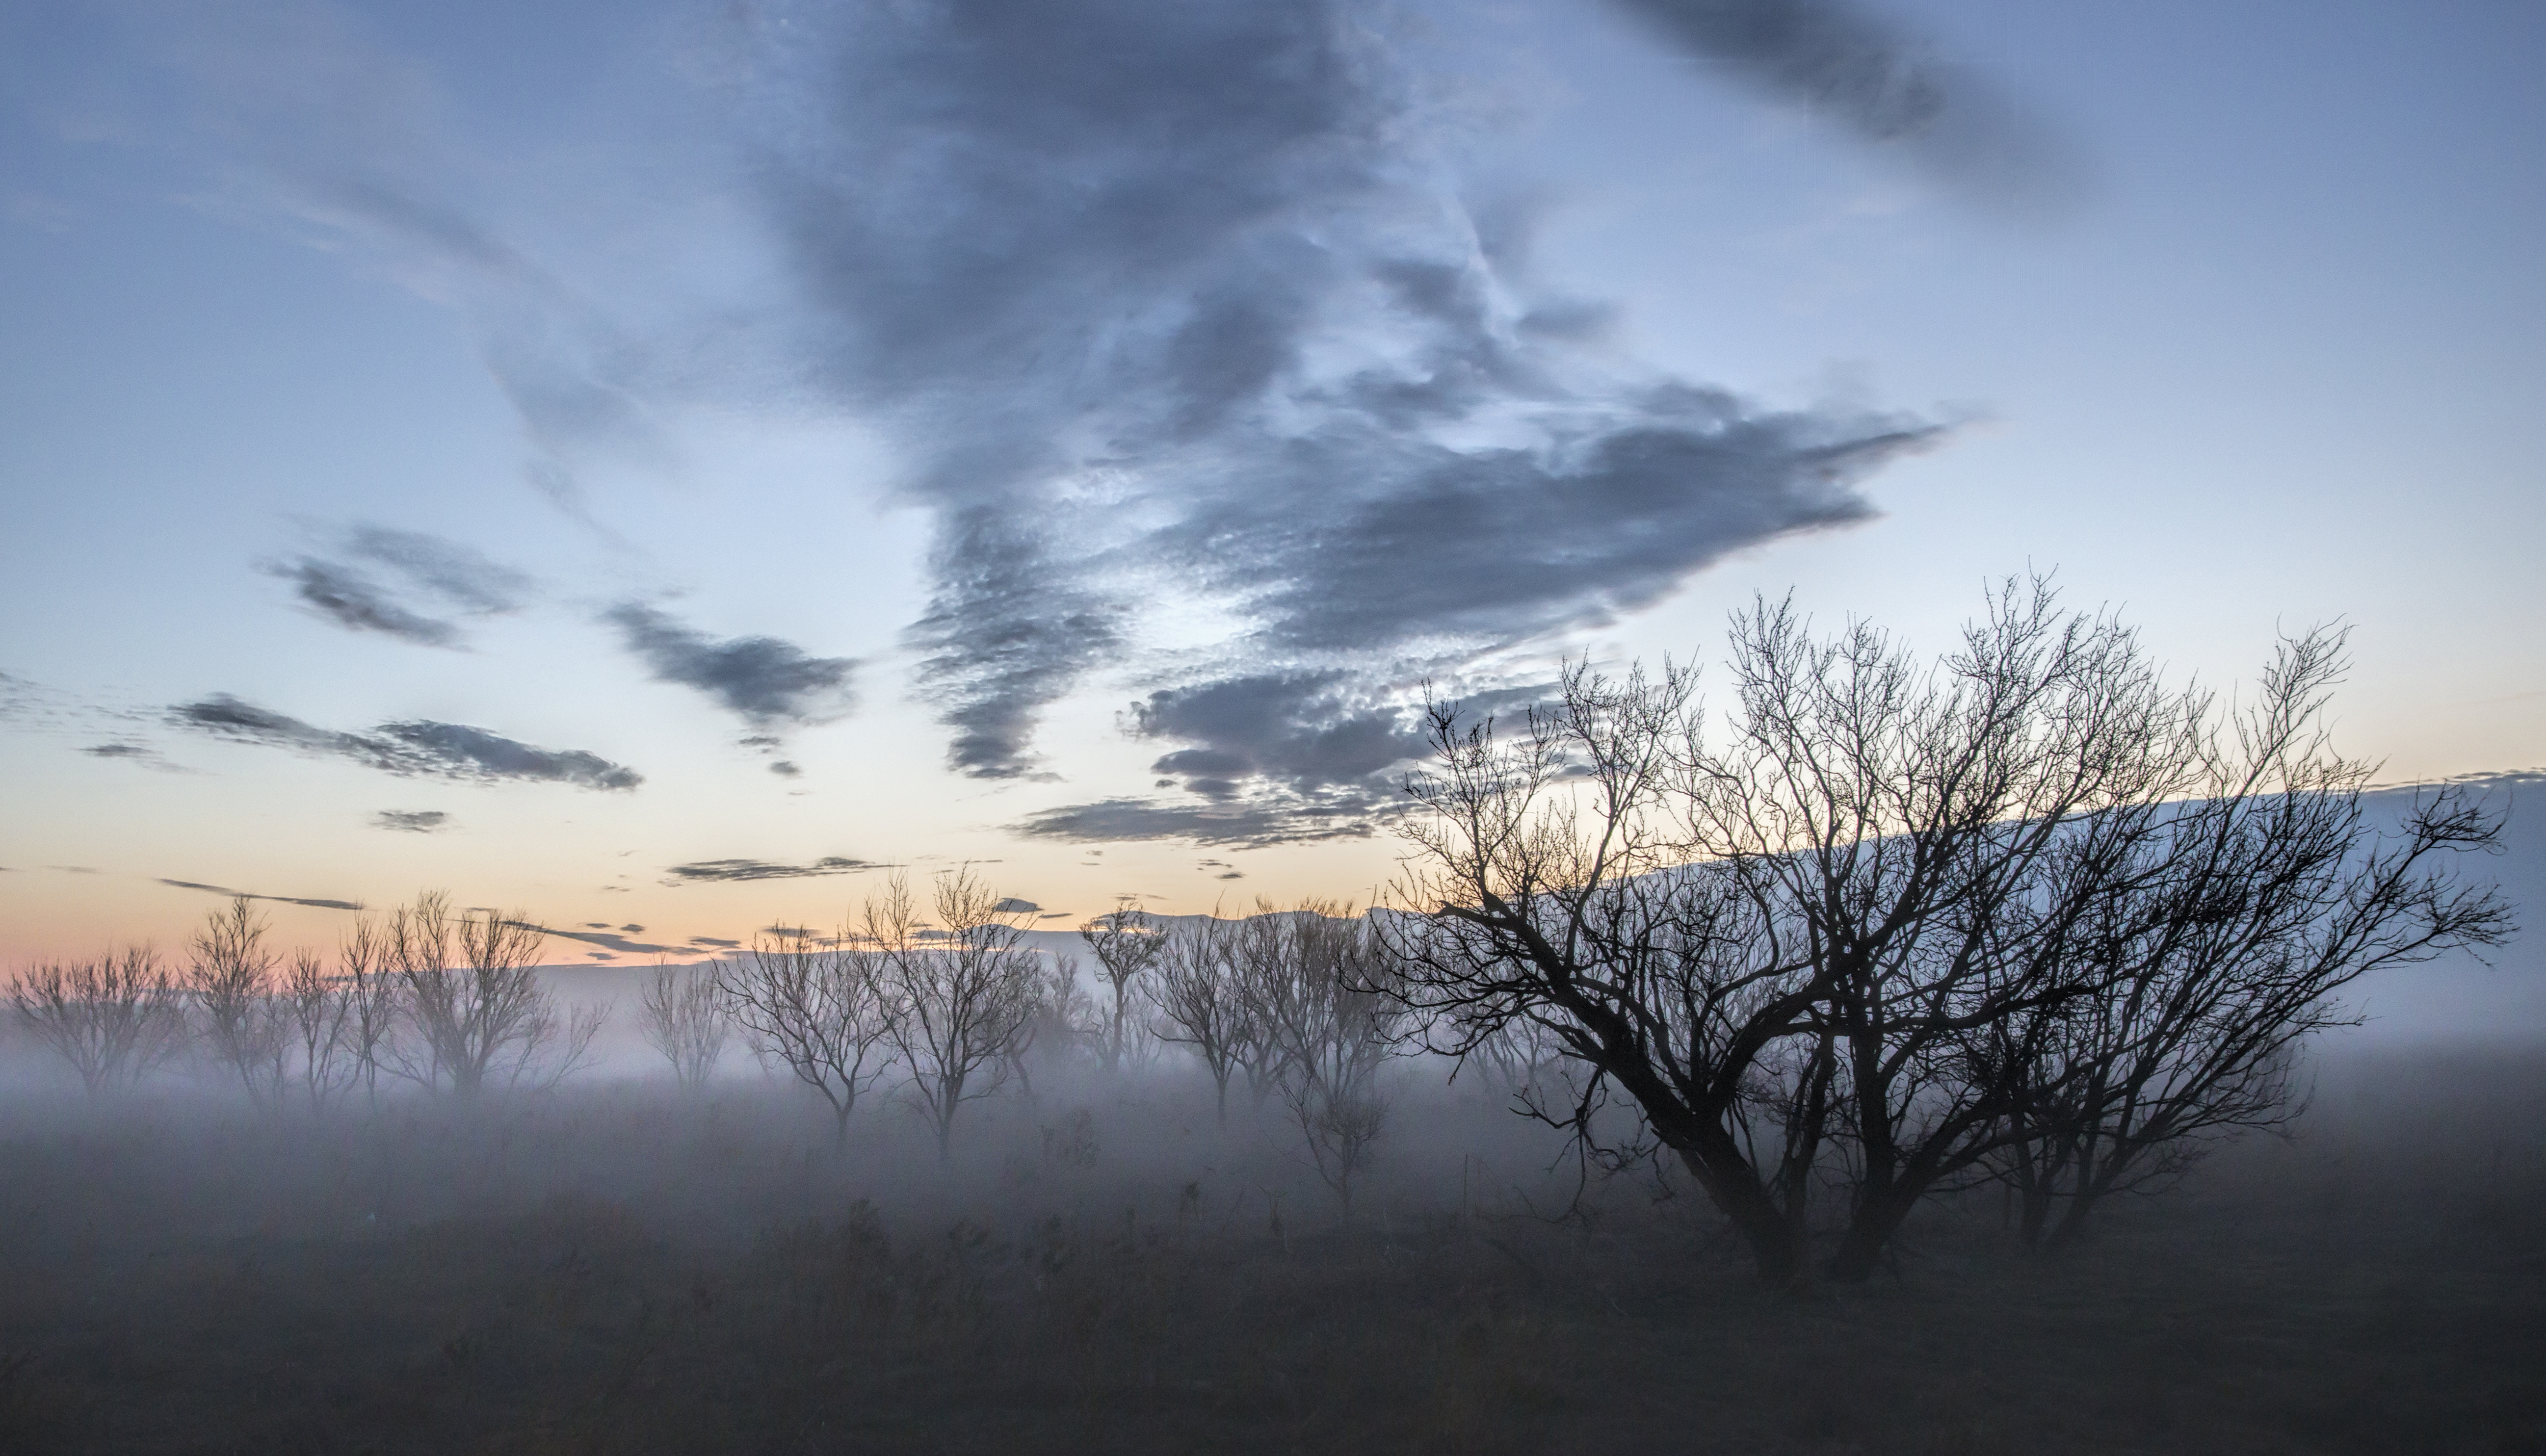
tree, nature, snow, winter, cloud, sky, fog, sunrise, sunset, mist, sunlight, morning, frost, dawn, atmosphere, dusk, evening, reflection, weather, oklahoma, larrysmith, wichitamountains, meteorological phenomenon, atmospheric phenomenon